Isotopes of holmium

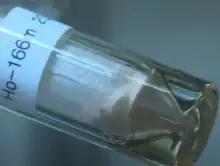
Holmium-166m1 oxide

Natural holmium (Ho) contains one observationally stable isotope, Ho. The below table lists 39 isotopes spanning Ho through Ho as well as 40 nuclear isomers. Among the known synthetic radioactive isotopes; the most stable one is Ho, with a half-life of 4,570 years. All other radioisotopes have half-lives not greater than 27 hours in their ground states (although the metastable Ho is 1,133 years), and most have half-lives under 3 hours.